Nickel

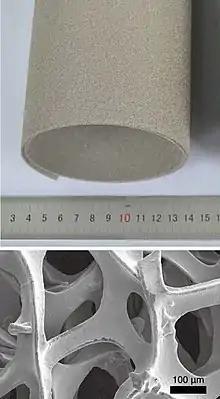
Nickel foam (top) and its internal structure (bottom)

The purest metal is obtained from nickel oxide by the Mond process, which gives a purity of over 99.99%. The process was patented by Ludwig Mond and has been in industrial use since before the beginning of the 20th century. In this process, nickel is treated with carbon monoxide in the presence of a sulfur catalyst at around 40–80 °C to form nickel carbonyl. In a similar reaction with iron, iron pentacarbonyl can form, though this reaction is slow. If necessary, the nickel may be separated by distillation. Dicobalt octacarbonyl is also formed in nickel distillation as a by-product, but it decomposes to tetracobalt dodecacarbonyl at the reaction temperature to give a non-volatile solid.